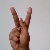
The image shows a hand gesture representing the letter 'K' in Indian Sign Language.